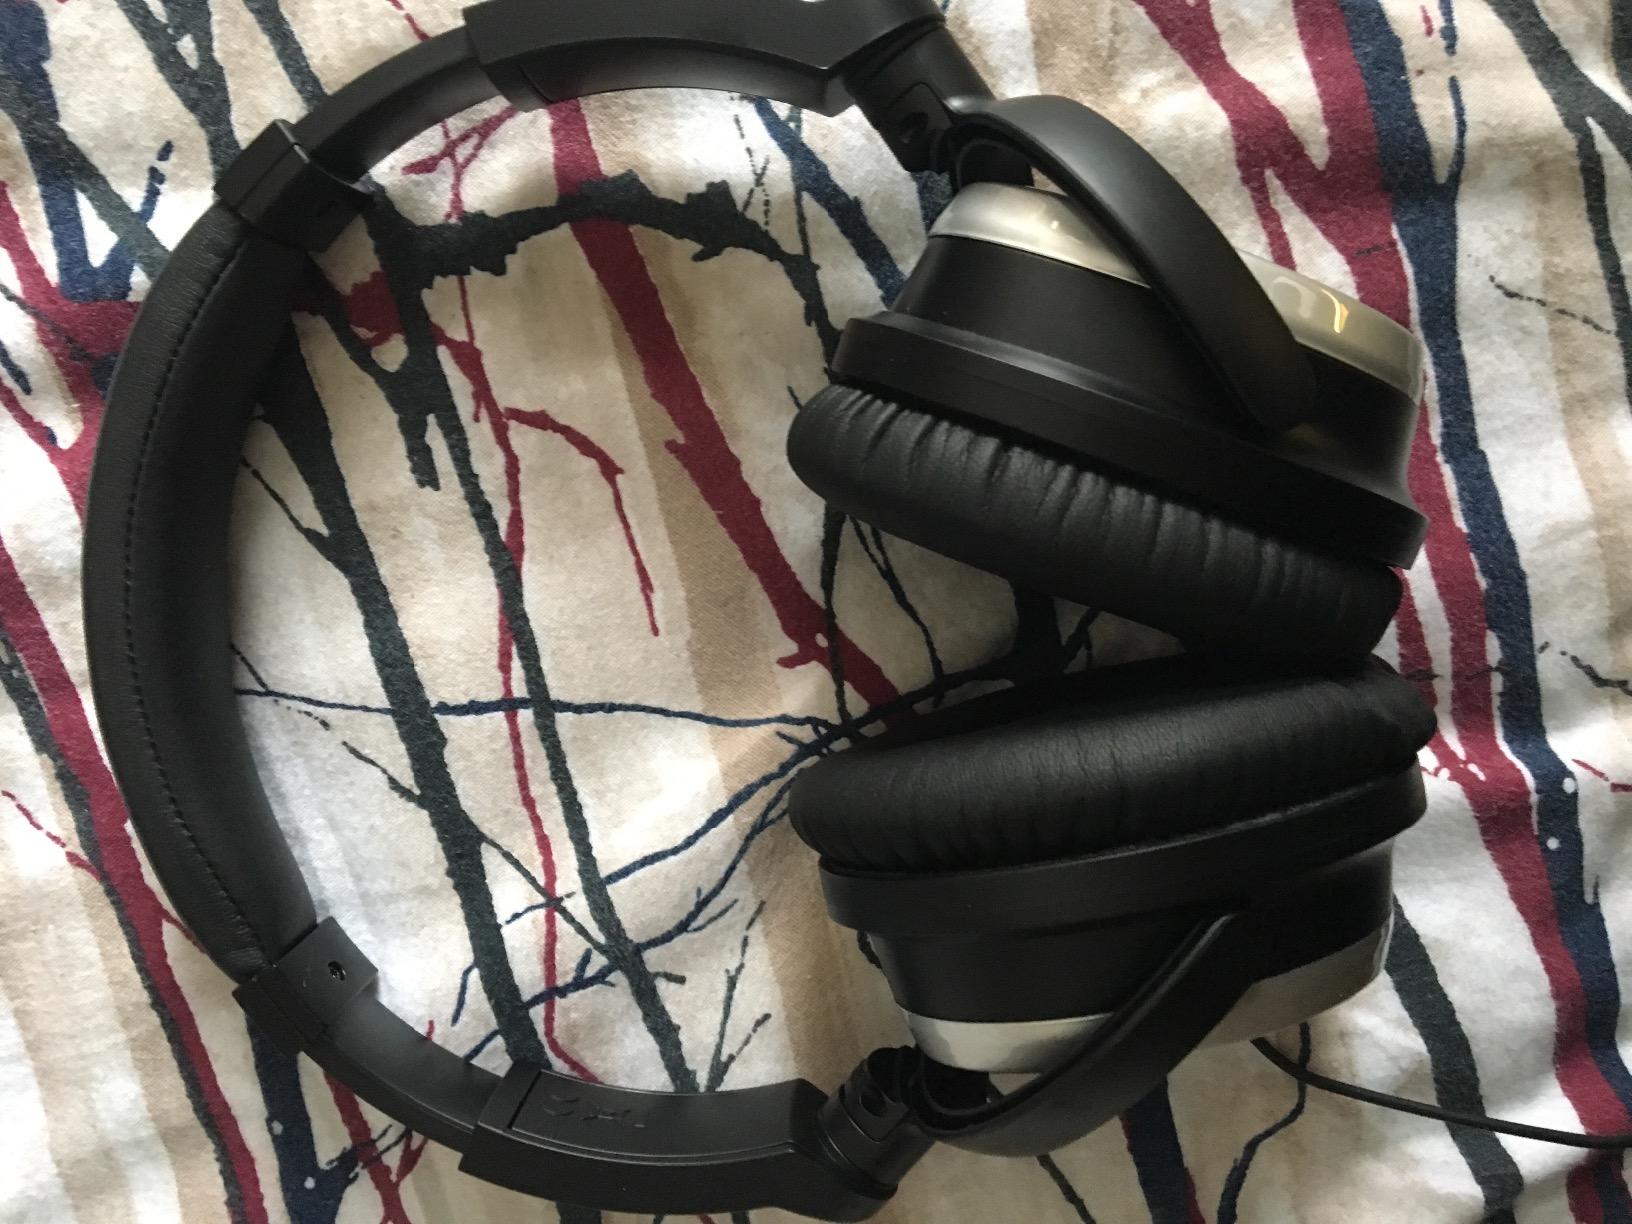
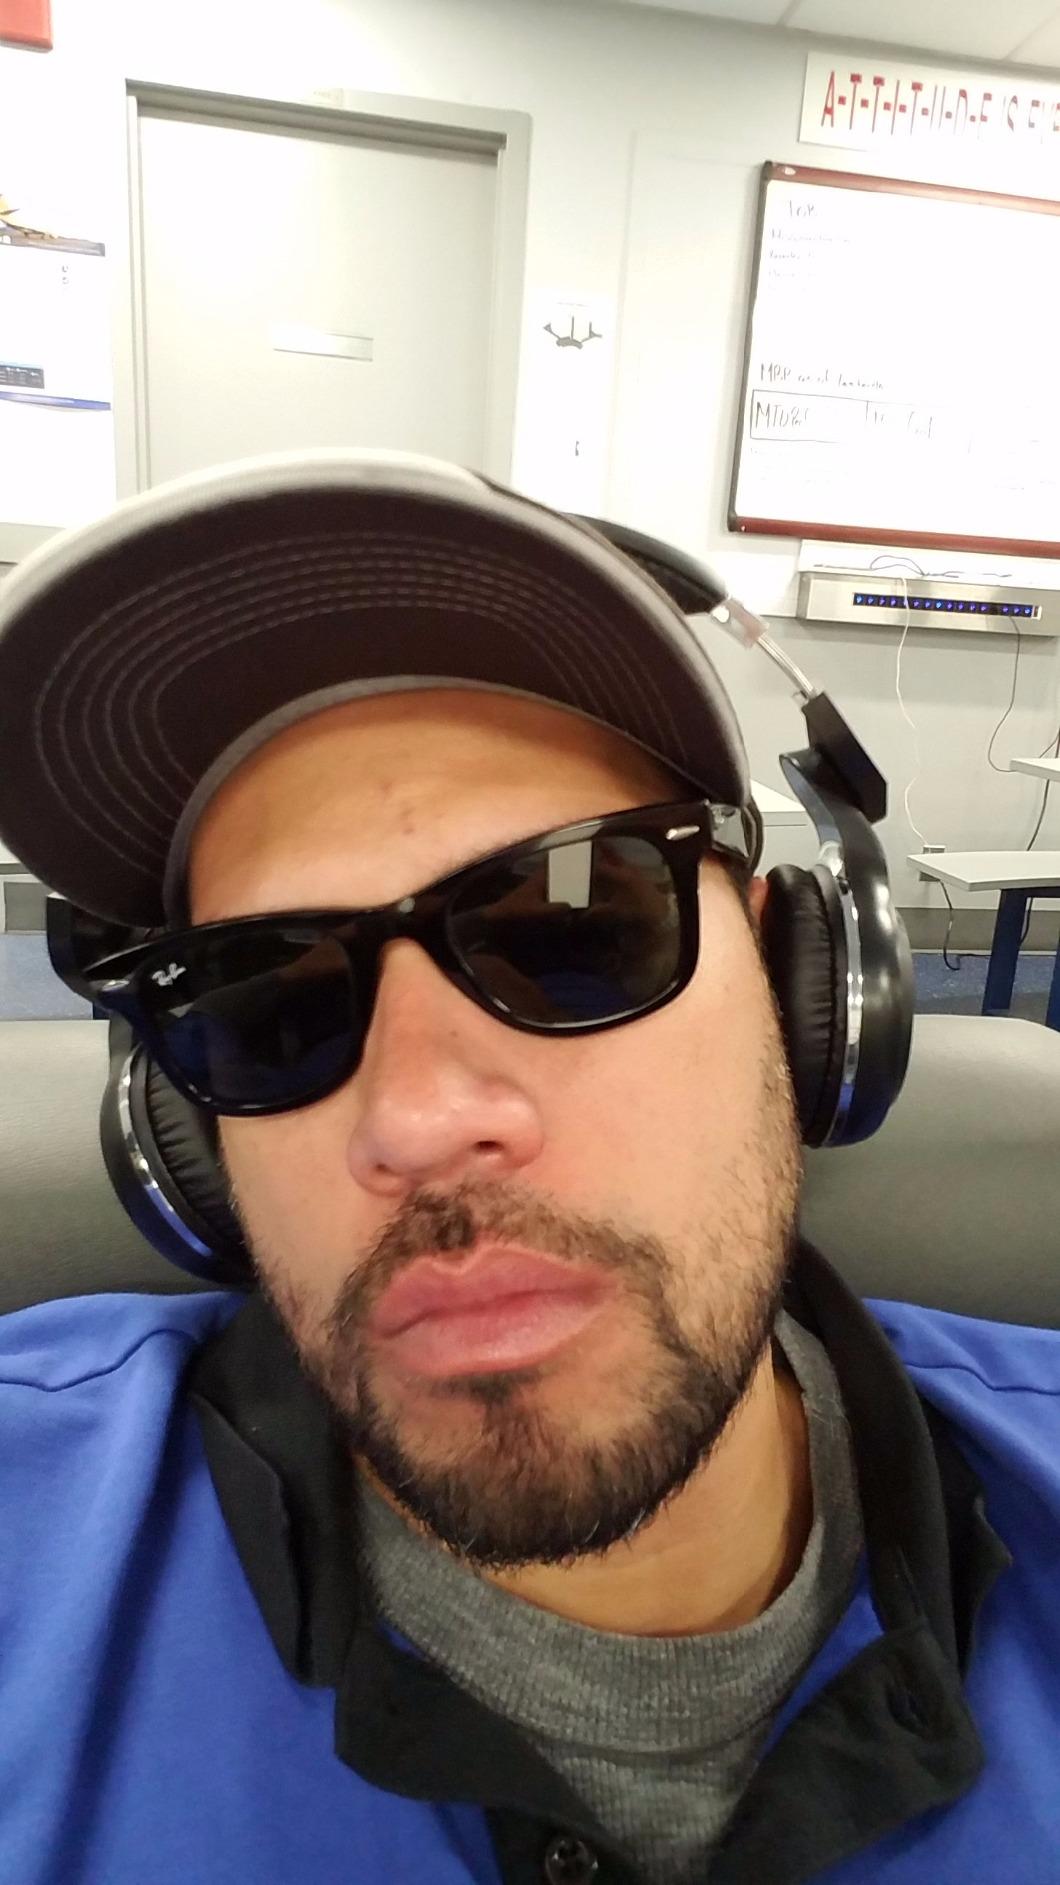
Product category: headphones
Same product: no